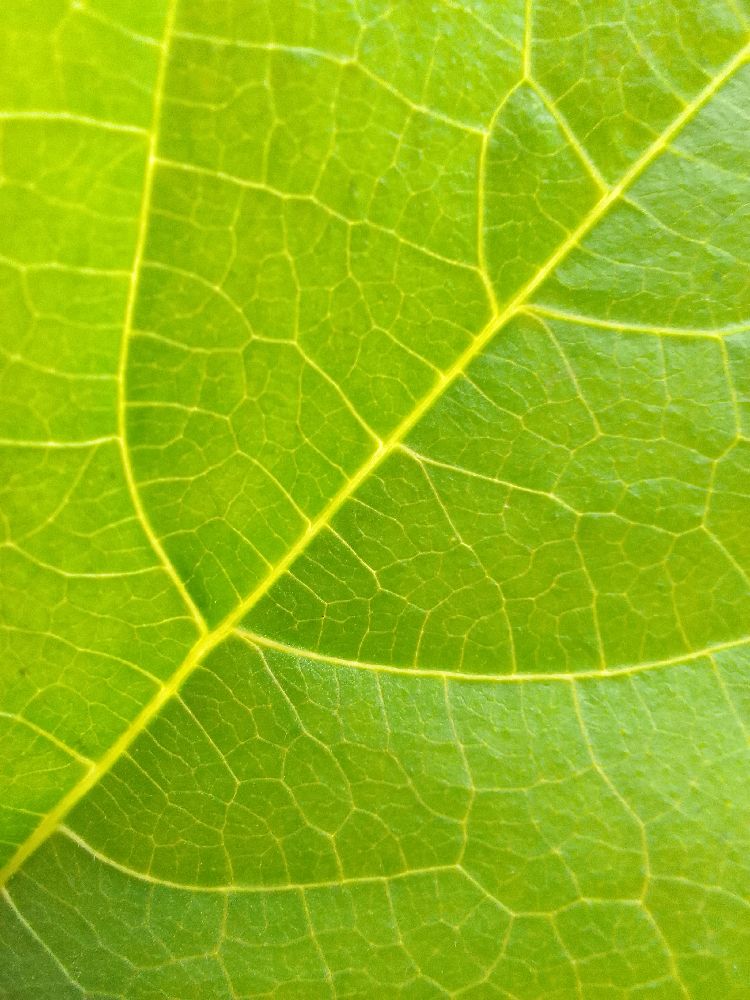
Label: healthy